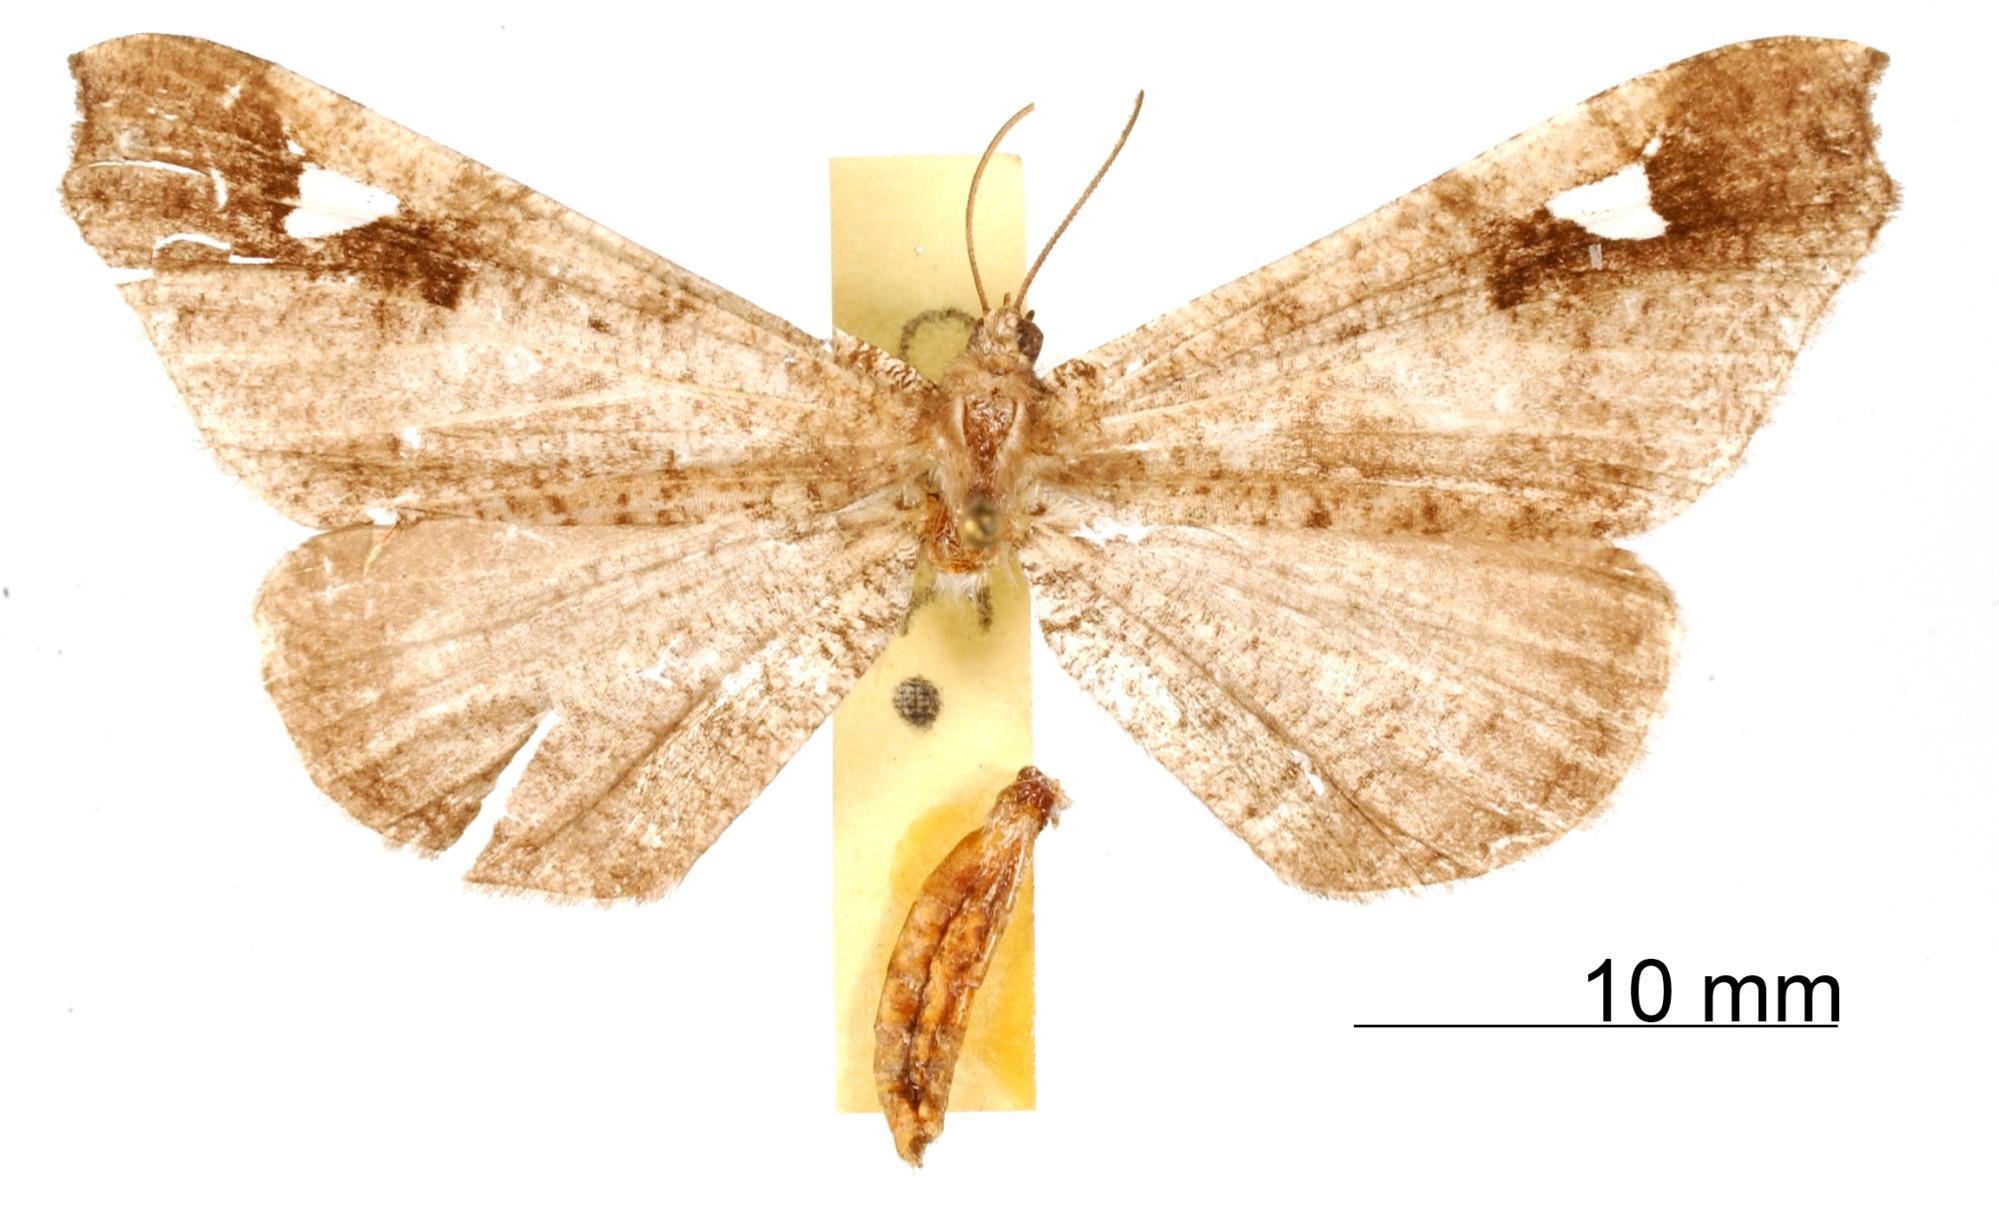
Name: Phellinodes parornata
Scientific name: Phellinodes parornata Dognin, 1911
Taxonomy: Animalia, Arthropoda, Insecta, Lepidoptera, Geometridae, Hedylinae
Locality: Nouveau Chantier, St. Laurant du Maroni, French Guiana